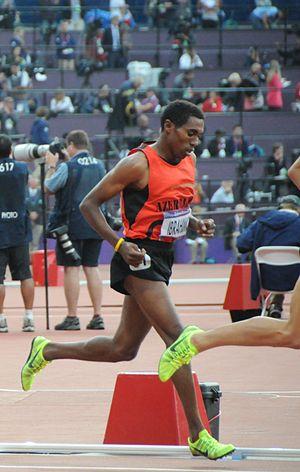
Hayle İbrahimov est un athlète azerbaïdjanais, spécialiste du fond.